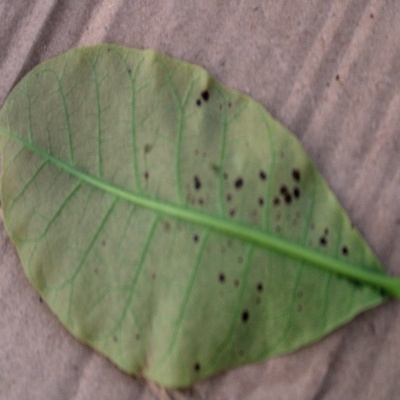
Crop: Cashew
Condition: anthracnose